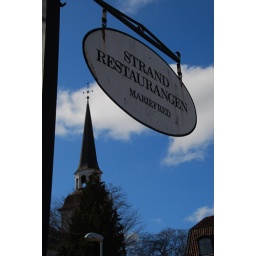
A sign in the sky